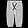
Label: Trouser